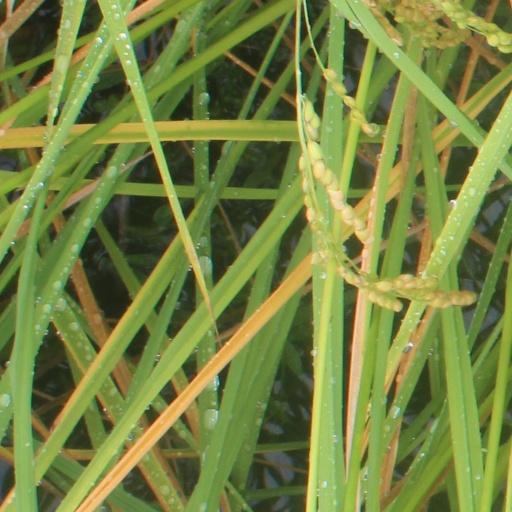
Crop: rice